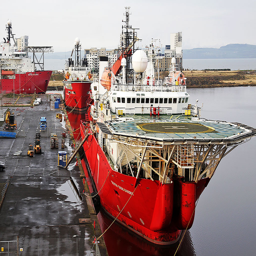
ships from the fleet moored